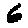
Label: 6